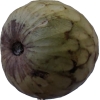
Label: cherimoya